Werner Dahm

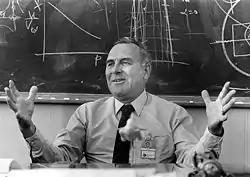
Werner Dahm at NASA in 1968

Werner Karl Dahm (February 16, 1917 in Lindenthal, Germany – January 17, 2008 in Huntsville, Alabama) was German member of the NaziParty and of the Peenemünde Future Projects Office who emigrated to the US under Operation Paperclip and was the Marshall Space Flight Center Chief Aerodynamicist.